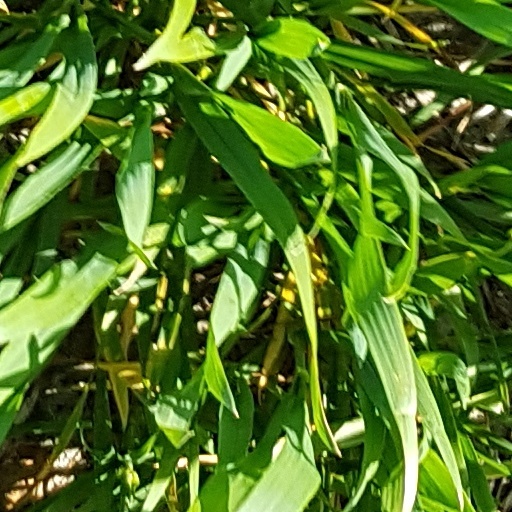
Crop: wheat